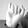
ASL letter: I